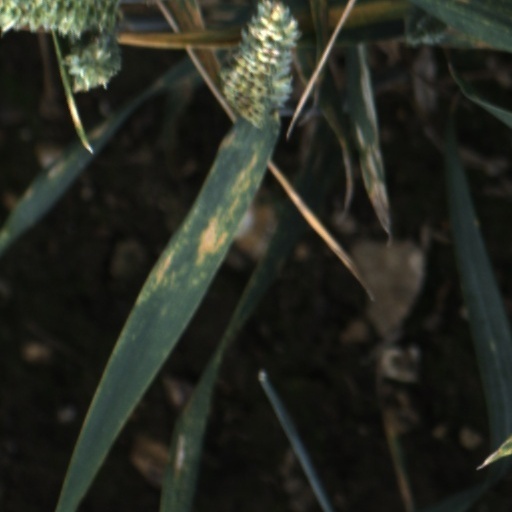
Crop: wheat